Parapsychology

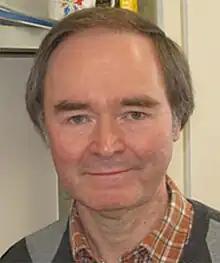
Bernard Carr (astronomer), one-time president of the Society for Psychical Research

Since the 1980s, contemporary parapsychological research has waned considerably in the United States. Early research was considered inconclusive, and parapsychologists faced strong skepticism from their academic colleagues. Some effects thought to be paranormal, for example, the effects of Kirlian photography (thought by some to represent a human aura), disappeared under more stringent controls, leaving those avenues of research at dead-ends. Most parapsychology research in the US is now confined to private institutions funded by private sources. After 28 years of research, Princeton Engineering Anomalies Research Laboratory (PEAR), which studied psychokinesis, closed in 2007.